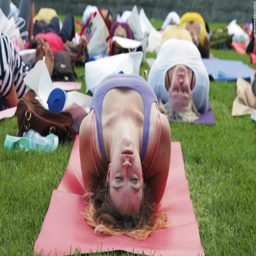
people registered to take part .